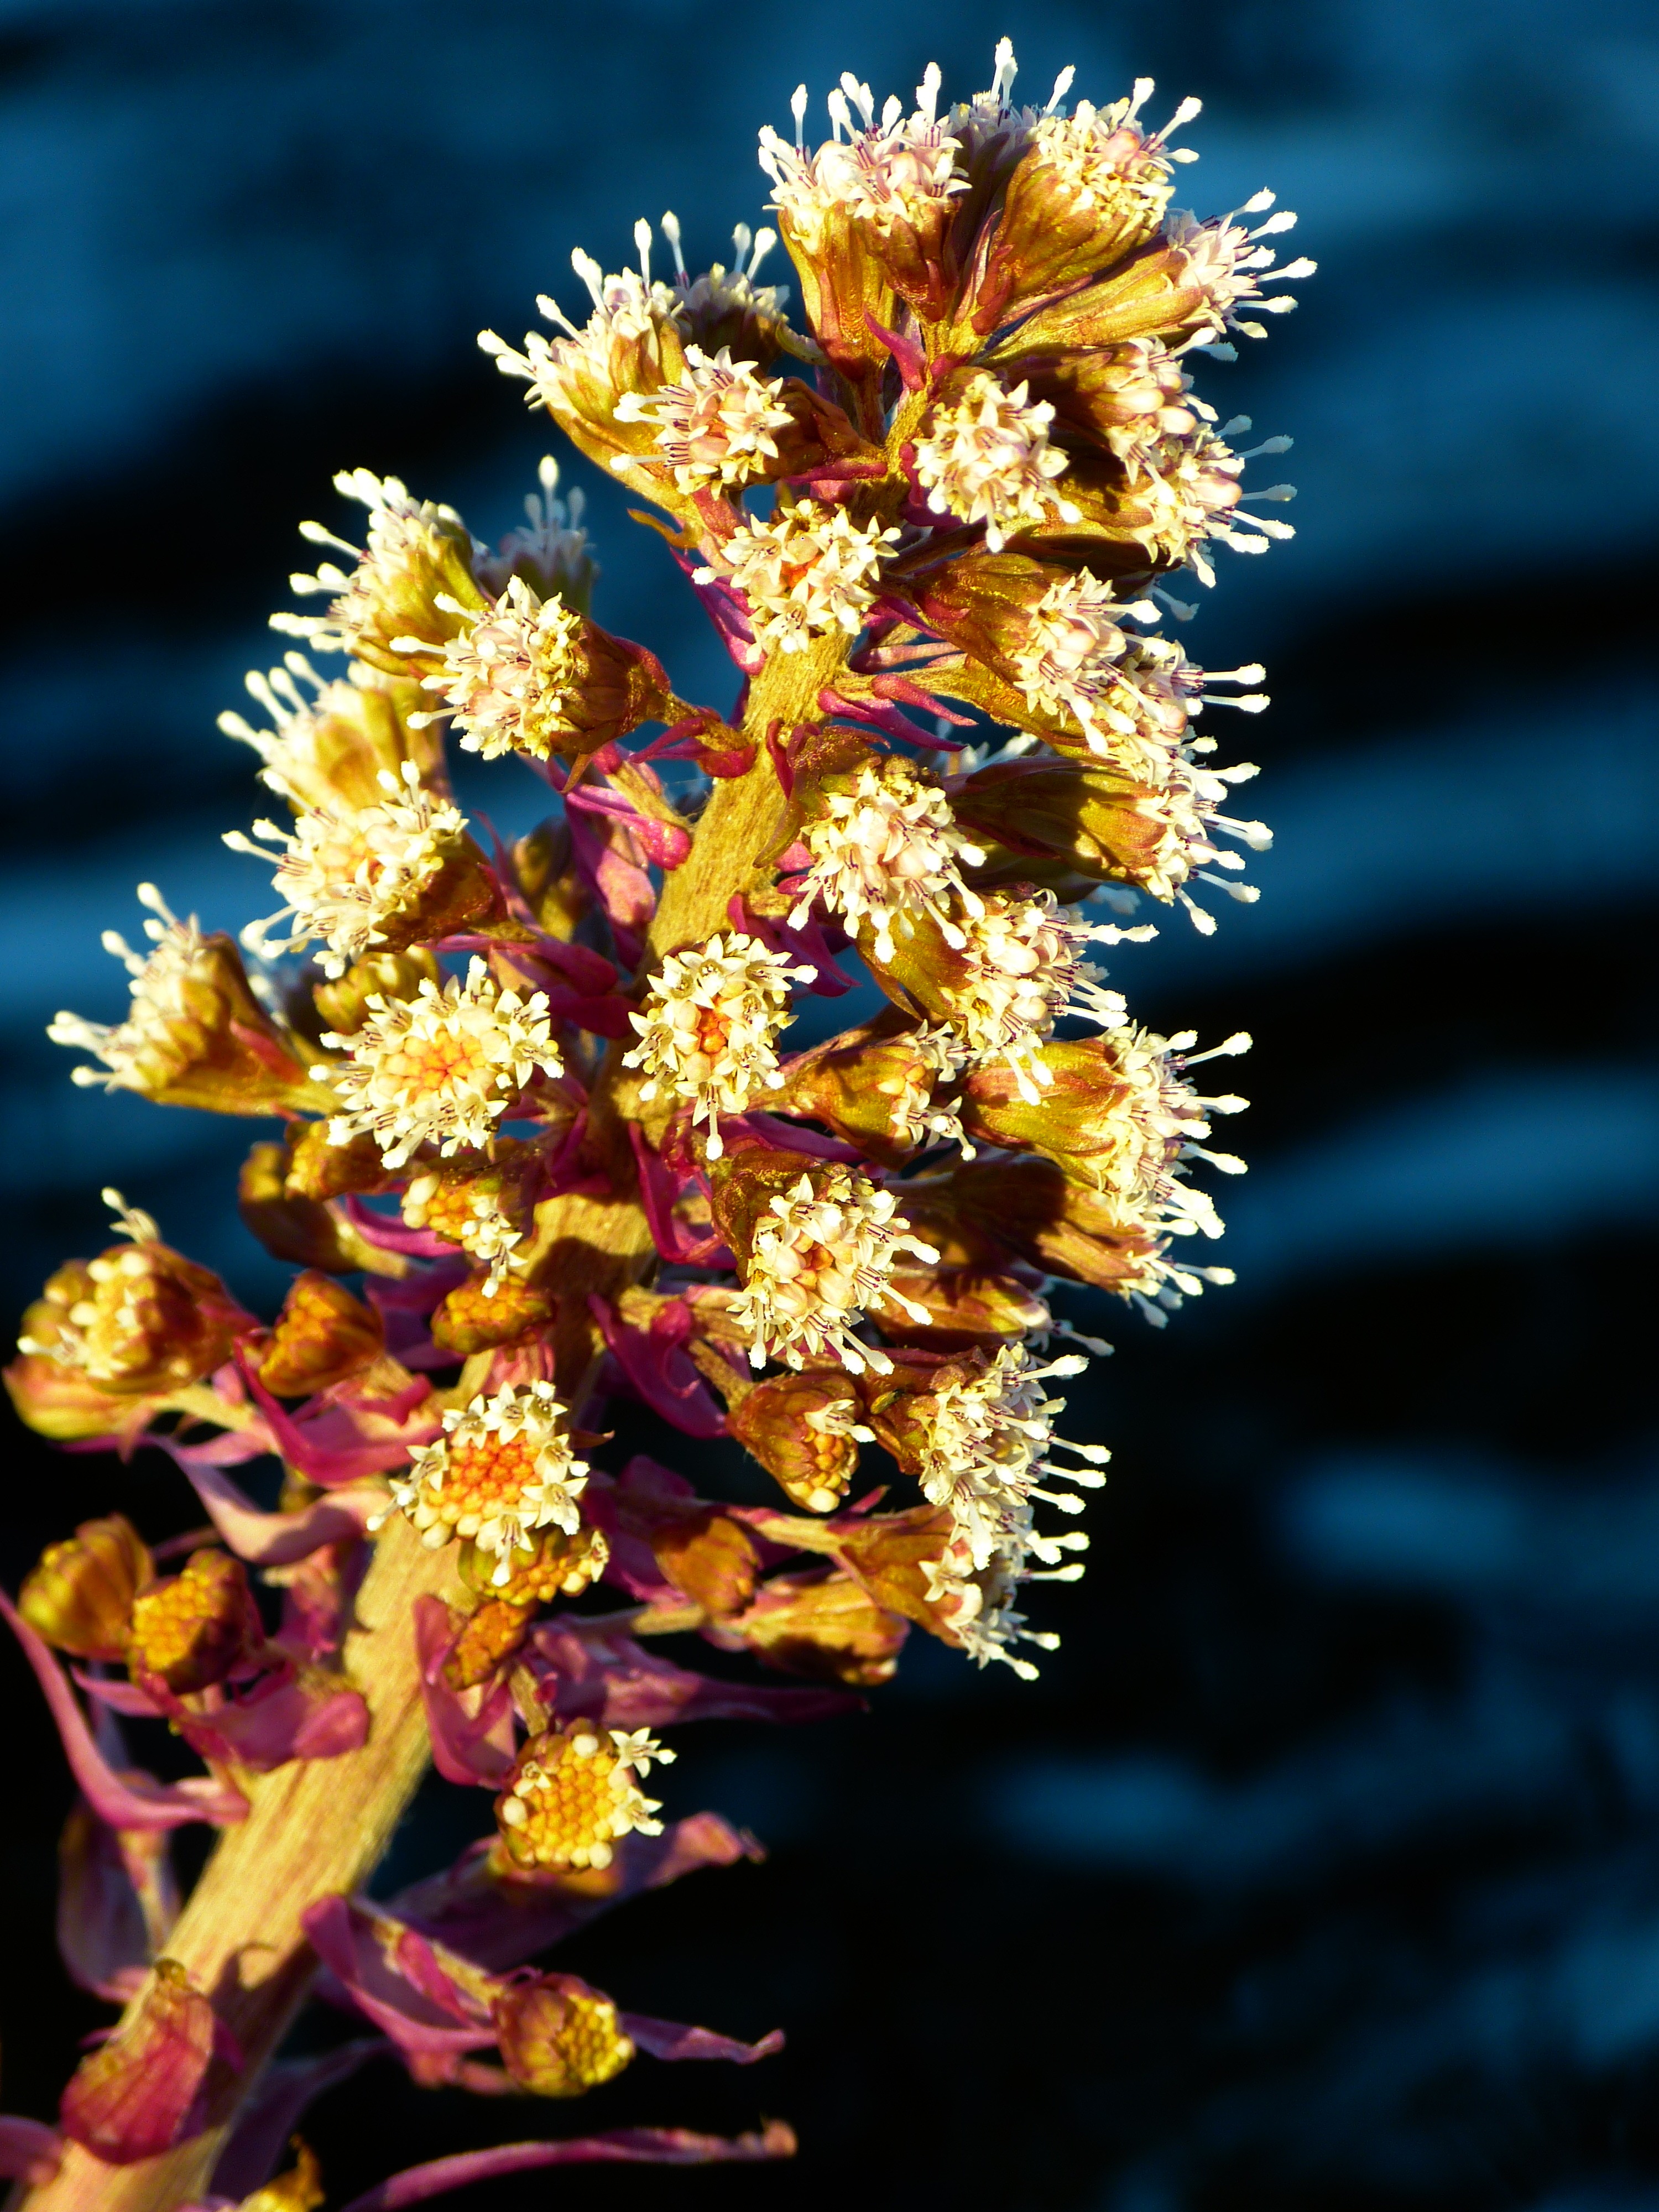
nature, branch, blossom, plant, flower, pollen, spring, flora, coral, flowers, shrub, macro photography, flowering plant, butterbur, land plant, common butterbur, red butterbur